Abbey of the Holy Cross, Rostock

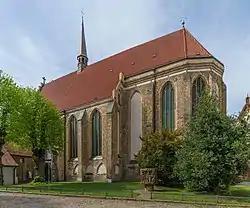
Abbey of the Holy Cross

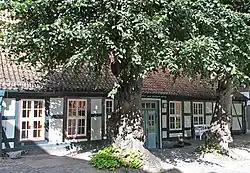
Cultural History Museum of Rostock

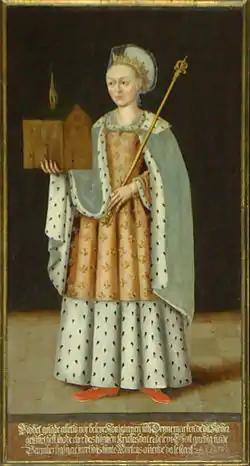
Painting of Queen Margaret Sambiria

The Abbey of the Holy Cross in Rostock, Germany, was founded in the 13th century by Cistercian nuns. It is the only fully preserved abbey in the city. The complex includes the former abbey church which is used today as the University Church ("Universitätskirche"). The remaining former convent buildings house the Museum of Cultural History ("Kulturhistorische Museum") for the city of Rostock.